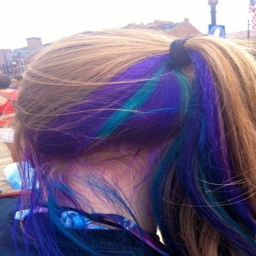
i would do this but maybe not in my next hair cut .